Dieter Spöri

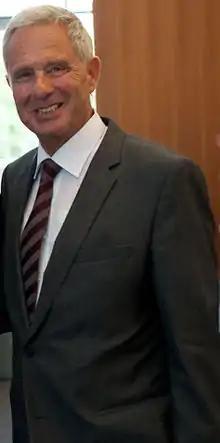
Dieter Spöri in 2012

Dieter Spöri (born 15 May 1943 in Stuttgart) is a German politician affiliated with the Social Democratic Party of Germany (SPD). He has been the president of the European Movement Germany since 2006, and was deputy prime minister and minister of economic affairs of the State of Baden-Württemberg from 1992 to 1996.